David Wagner (tennis)

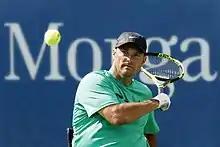

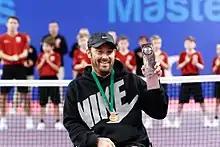

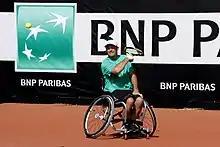

In 1999, at age 25, he attended a wheelchair tennis training camp set up by Rick Draney, then the top-ranked quadriplegic tennis player in the world. Wagner immediately loved the sport and by 2002 was the number one ranked U.S. quadriplegic player.